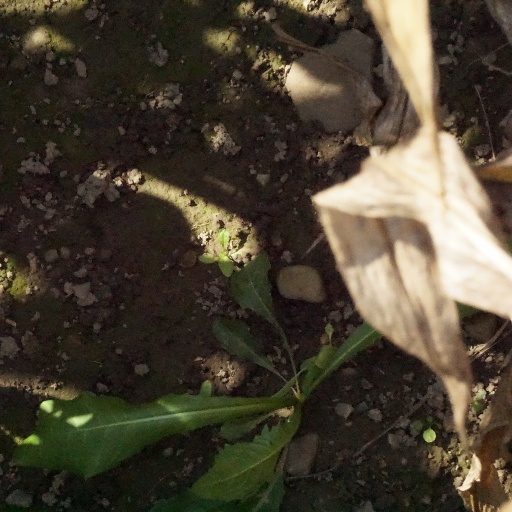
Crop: maize; corn